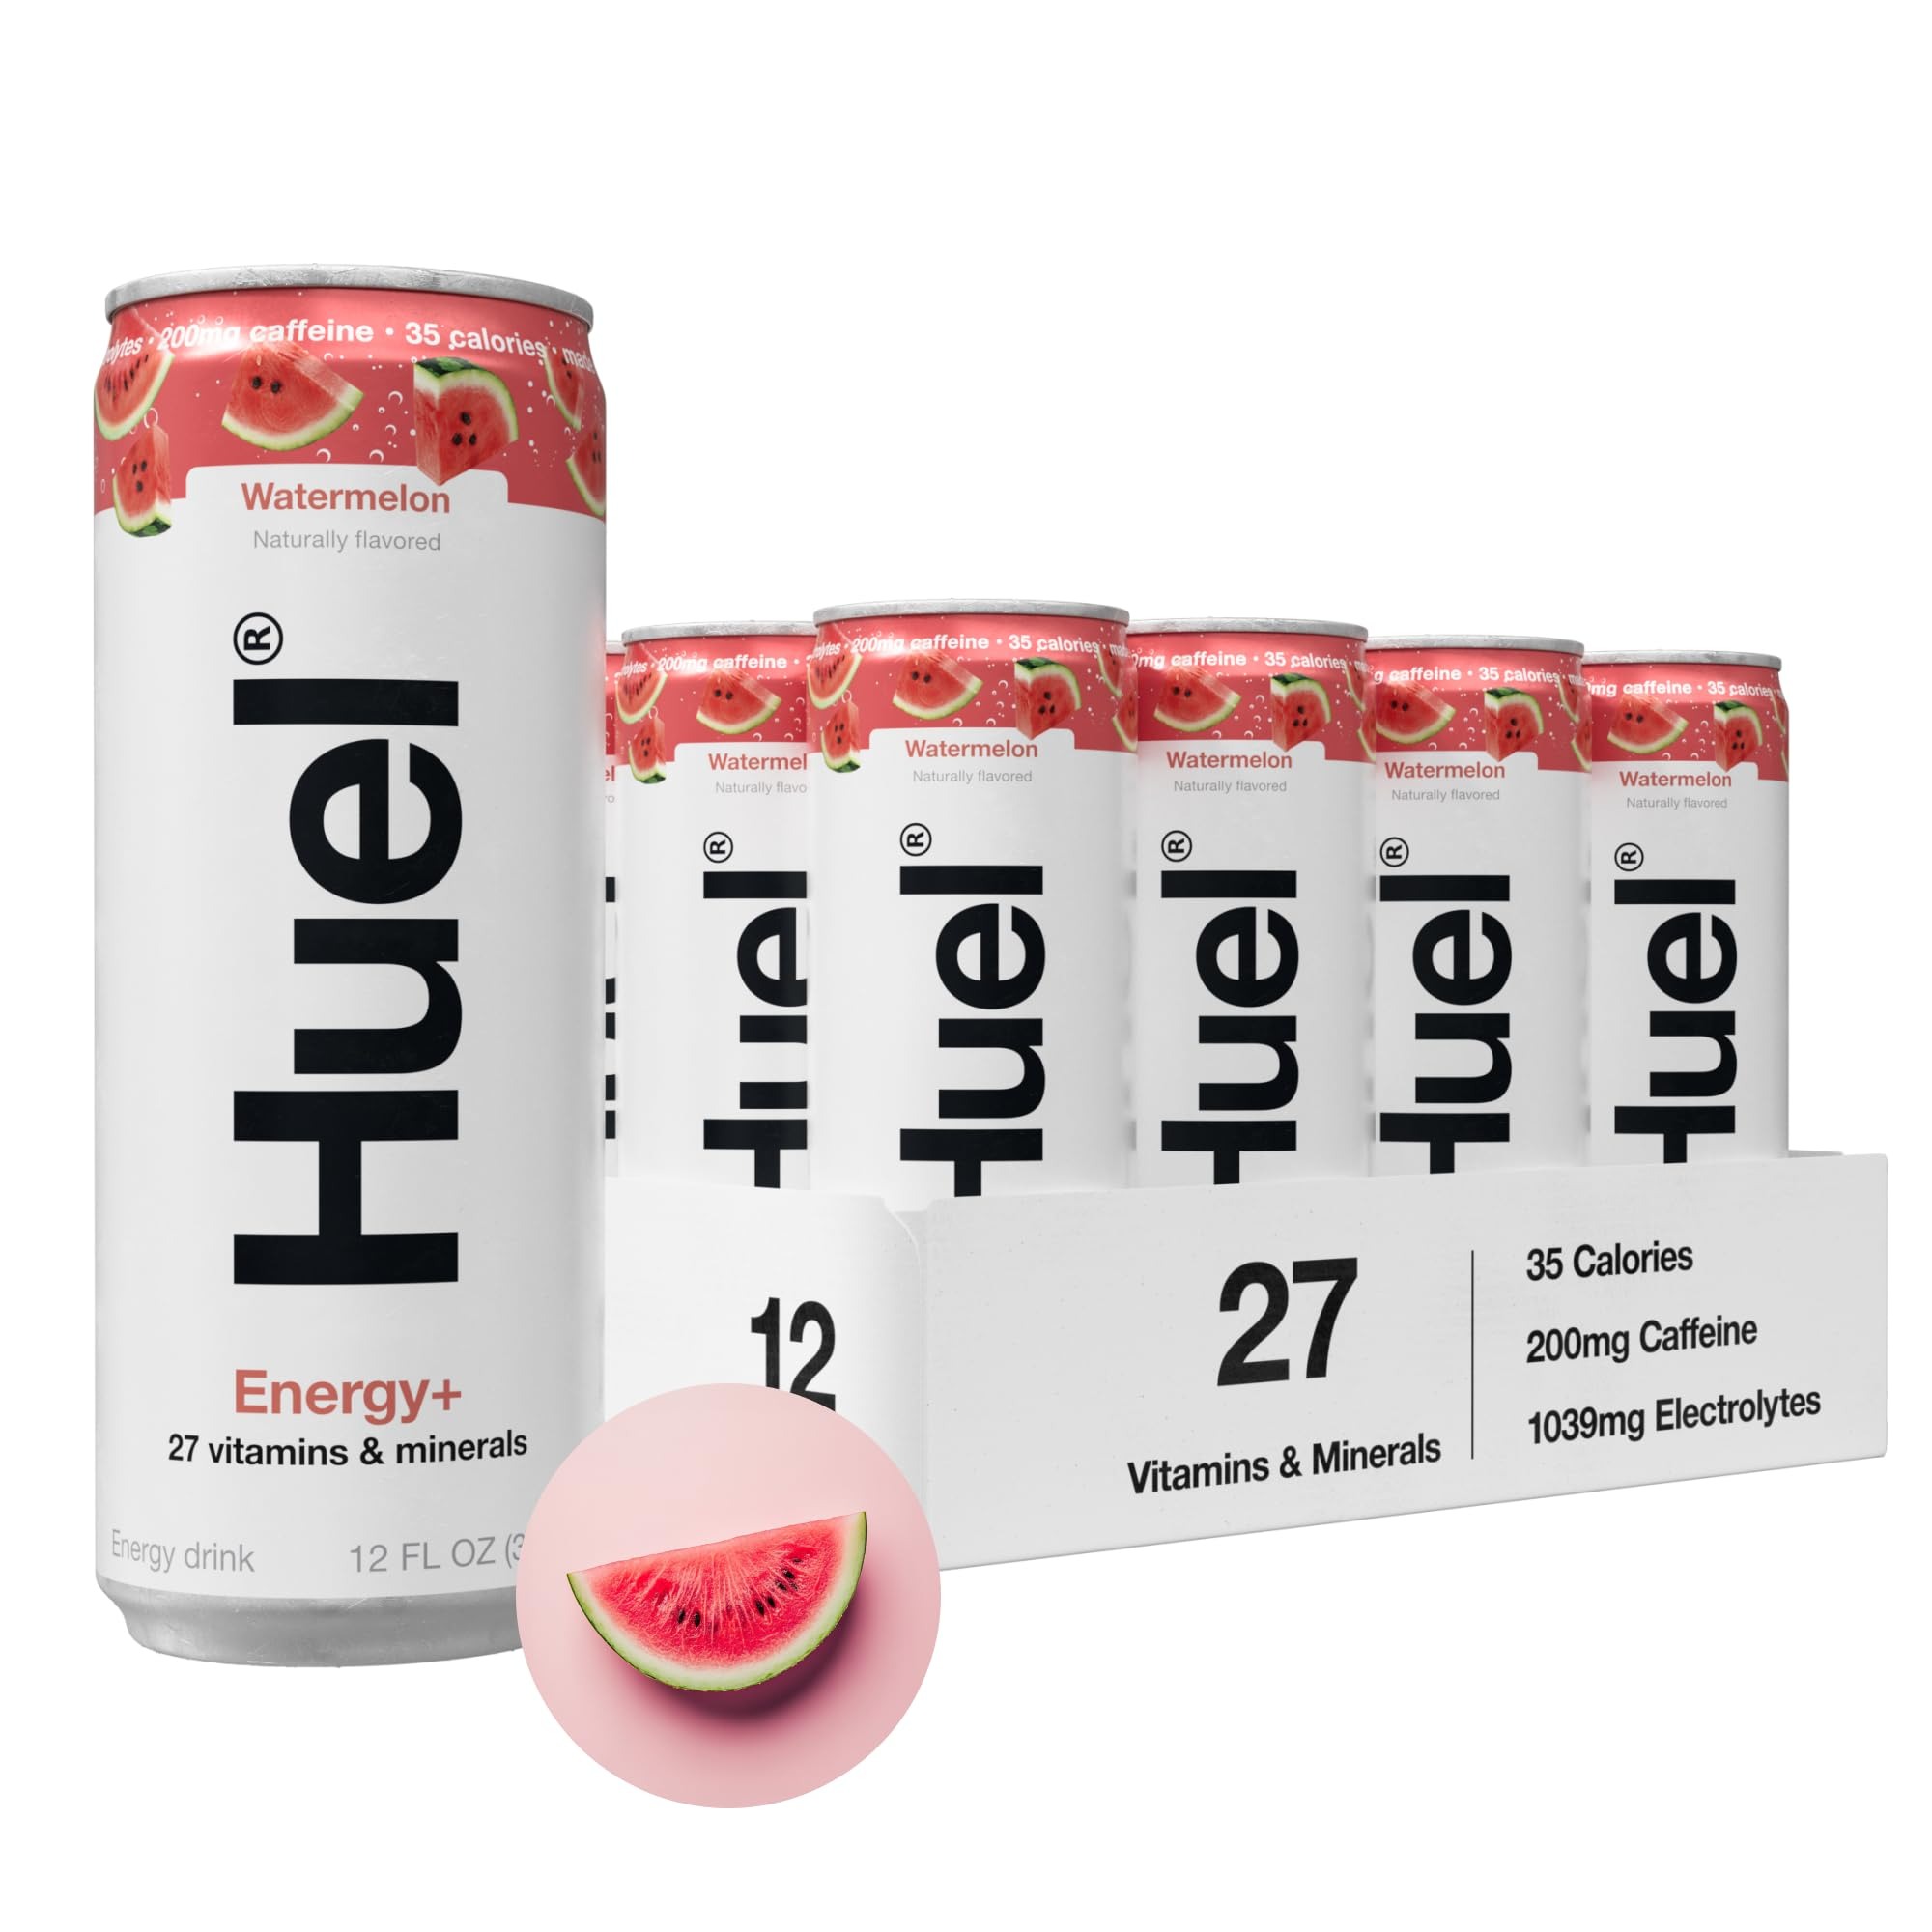
Item Name: Huel Energy+ | Watermelon Energy Drink | Refreshing Plant-Based Drink with Real Fruit | 200mg of Caffeine and 27 Vitamins & Minerals | 35 Calories per 12 FL Oz, 12 Pack
Bullet Point 1: REVED WITHOUT THE CALORIES: Energy+ has 200mg of Caffeine and only 35 calories per can! Loaded with 27 vitamins & minerals, not only do you get energy, but you get nutrients as well.
Bullet Point 2: MADE WITH REAL FRUIT: Plant based, made with real fruit, and containing no artifical flavors and colors, these flavorful and reviving energy drinks are packed with good stuff to help your body thrive.
Bullet Point 3: HYDRATION + IMMUNE SUPPORT: Huel Energy+ Drinks have essential electrolytes, vitamin D, iron and other vitamins and minerals that have science-backed health benefits.
Bullet Point 4: NON-GMO + VEGAN FRIENDLY: Convenient and perfect when you're on-the-go, Energy+ can travel with you and keep you energized to make it through your day.
Bullet Point 5: HUEL: (Human + Fuel) was started in 2015 with a mission. To make nutritionally complete, convenient, affordable food, with minimal impact on animals and the environment.
Product Description: A refreshing drink packed with fruity flavor and all the vitamins & minerals you need to thrive. Experience 133 science-back health benefits, including immune support from vitamin D, hydration from essential electrolytes, cognitive support from iron, and so much more. Storage: Store at room temperature. Best serviced chilld. Once open consume immediately. Do not freeze. Do not shake. High caffeine content. High vitamin and mineral content. Not recommended for those who are caffeine sensitive, children, or pregnant or nursing women. Recommended serving is 1-2 cans per day.
Value: 144.0
Unit: Fl Oz

Price: 29.99